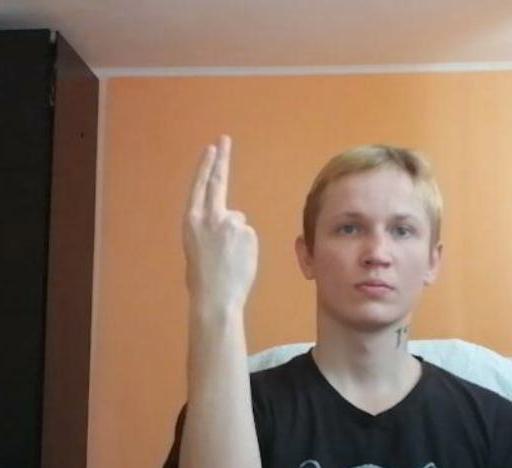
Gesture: two_up_inverted